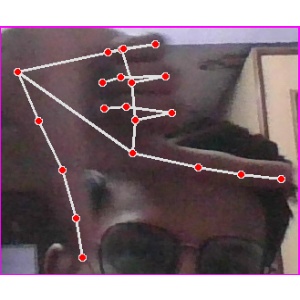
अक्षर: ख